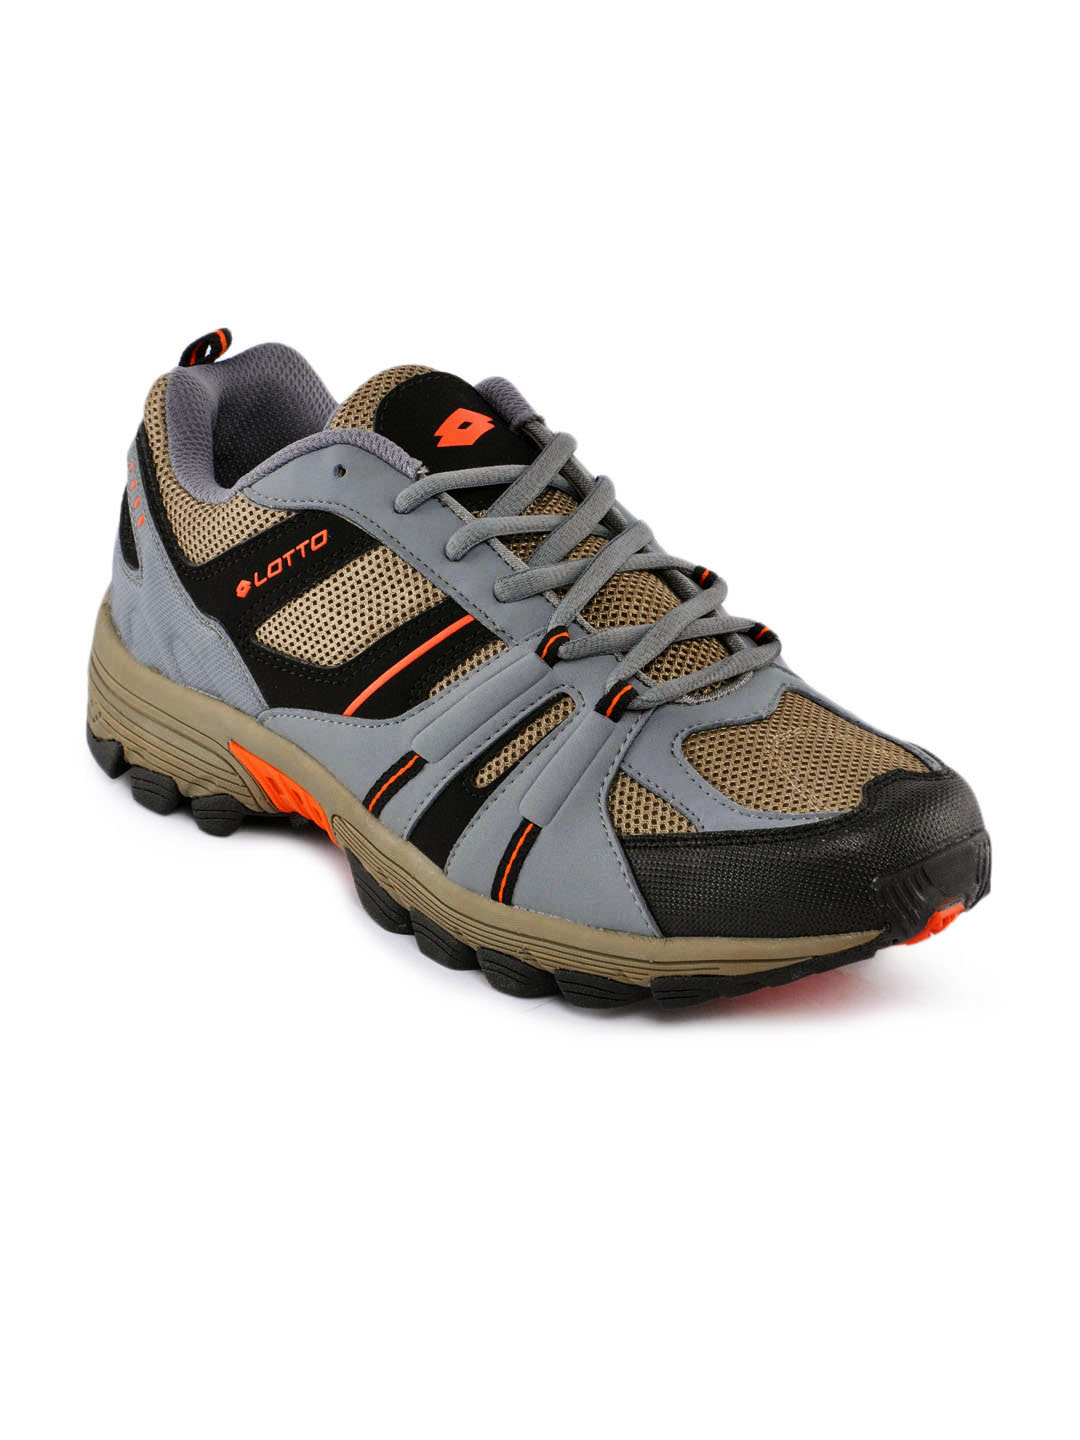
Lotto Men Grey Chamonix Sports Shoes
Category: Footwear / Shoes / Sports Shoes
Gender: Men
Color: Grey
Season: Summer 2011
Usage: Sports